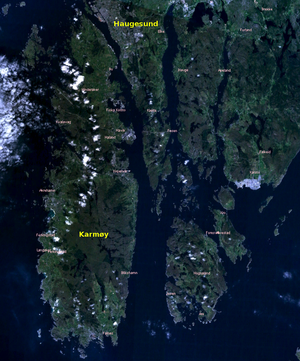
Photo satellite de Karmøy et Haugesund Polski: Zdjęcie satelitarne Karmøy i Haugesund